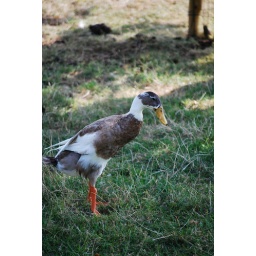
This very strange duck walked around like a person instead of the usual waddling.